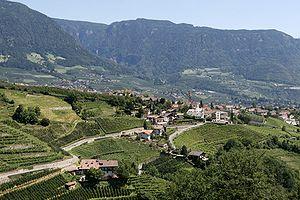
Tirolo est une commune italienne d'environ 2 500 habitants située dans la province autonome de Bolzano dans la région du Trentin-Haut-Adige dans le nord-est de l'Italie.